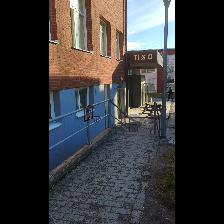
Label: NonHuman